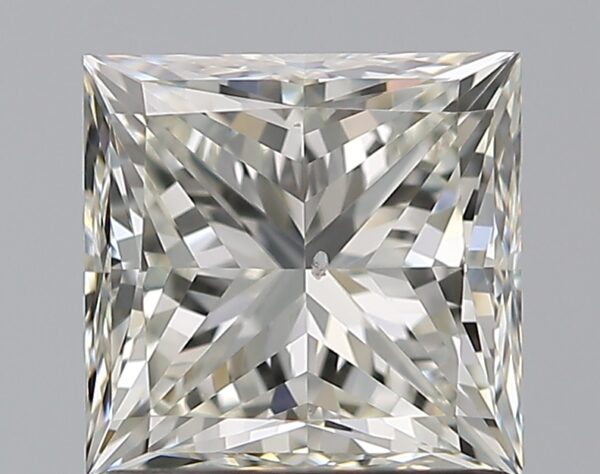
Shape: princess
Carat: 1.2
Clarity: SI1
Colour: J
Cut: VG
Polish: EX
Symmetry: EX
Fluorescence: N
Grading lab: GIA
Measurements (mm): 5.69 x 5.58 x 4.22